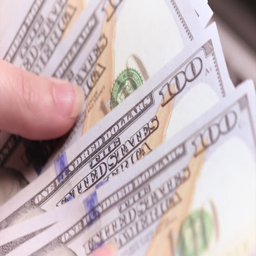
close up of female hands counting dollar banknotes at the table in front a laptop computer .